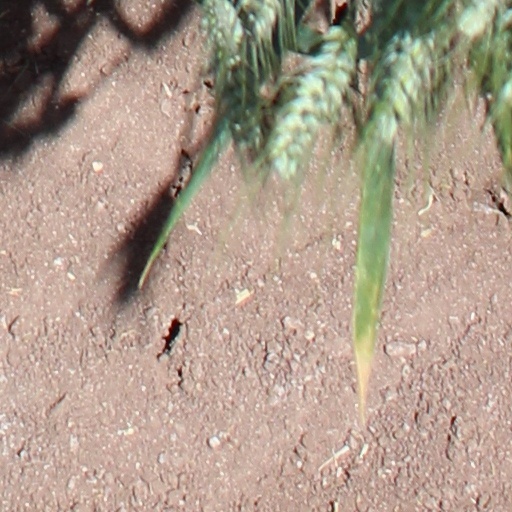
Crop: wheat